TK Maxx

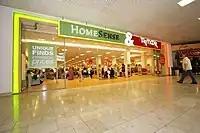

In 1976, TJ Maxx was founded in Framingham, Massachusetts, United States, by Bernard Cammarata. The first international store opened in Bristol, UK, in 1994. The company modified the name to TK Maxx to avoid confusion with the unrelated British retail chain T. J. Hughes.